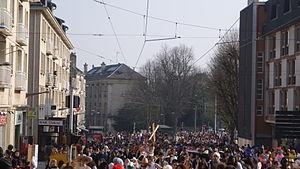
défilé alternatif du carnaval étudiant de Caen en 2009
Le carnaval étudiant de Caen est un carnaval qui se déroule à Caen. Sa première édition a lieu en 1894 sous le nom de « cavalcade de bienfaisance ». La tradition prend fin en 1963. Il est réactivé en 1996 à l'initiative de l'association des étudiants en art du spectacle de l'Université de Caen Basse-Normandie. Traditionnellement, le carnaval se déroule le 3ᵉ jeudi de mars. La 22ᵉ édition se déroule le jeudi 4 avril 2019.